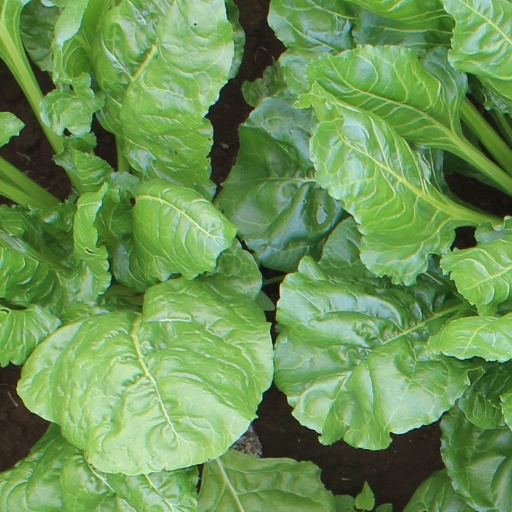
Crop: sugar beet